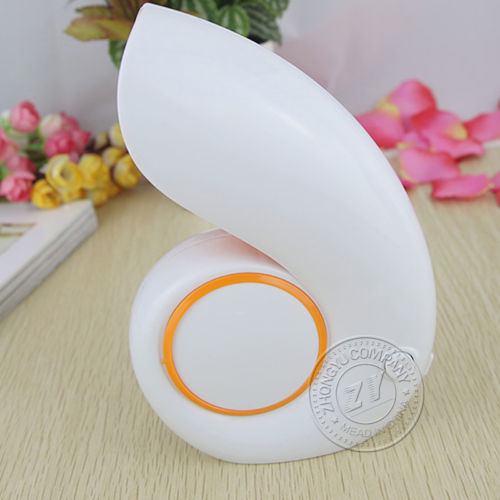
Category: fan